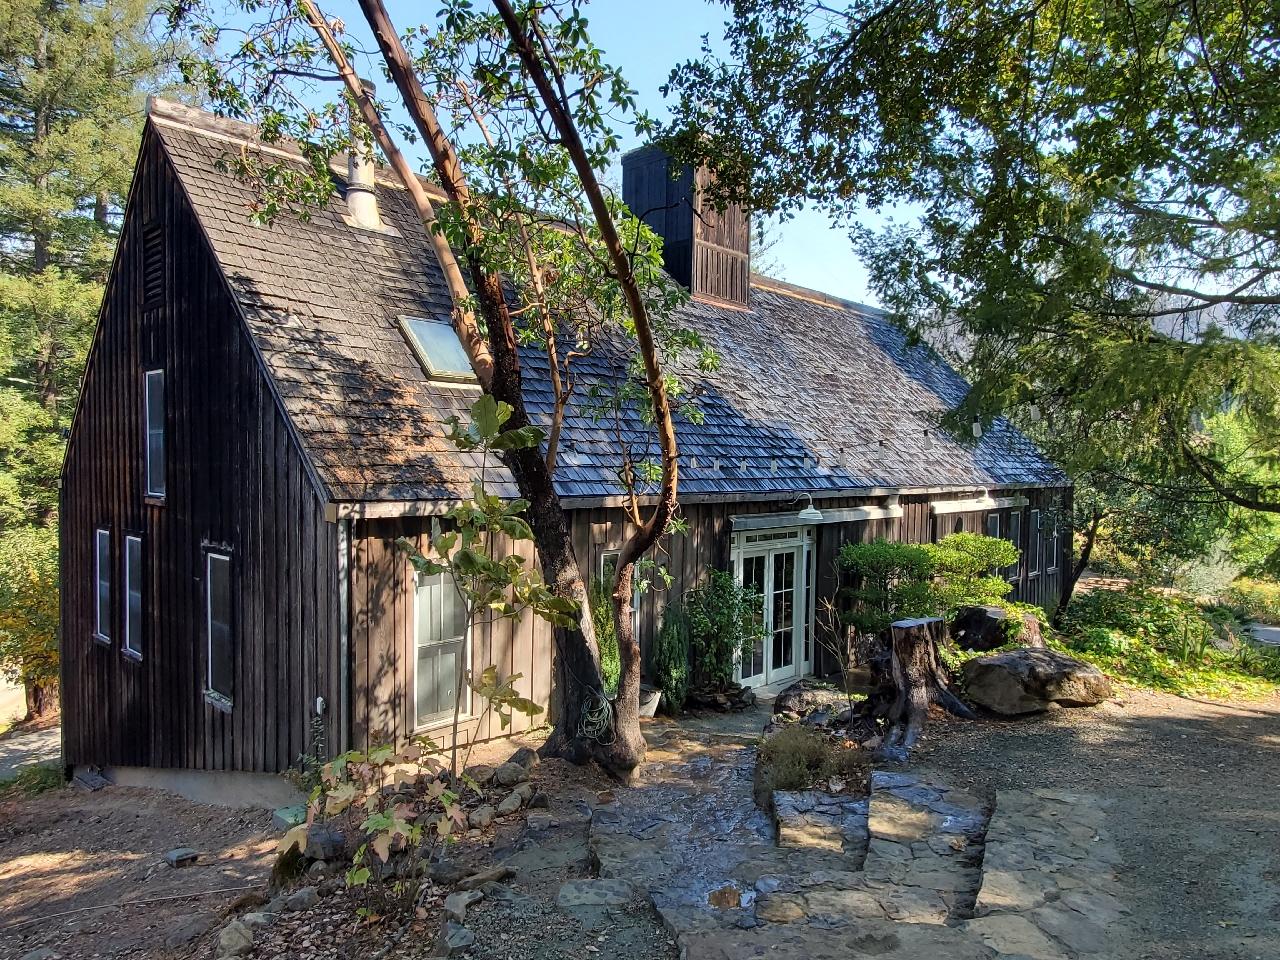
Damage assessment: no_damage